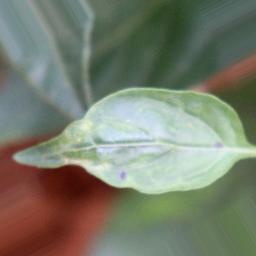
Label: healthy